Fornebu Line

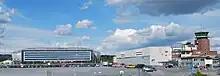
Telenor Arena and the old control tower is a recurring proposed site for a station

A planned 20,000 jobs and 6,000 residences are to be located at Fornebu. The transit system therefore has to be dimensioned to handle this number of commuters during the morning rush-hour. Further expansion to the plans could bring the total number of jobs to 25,000. The increase would have to be entirely based on transit, as there is no sufficient parking capacity for more people to drive. Demand for the various modes is more or less the same, at about 4,000 people per hour in both directions. However, given a long-term, high-growth development, only the metro alternative actually has sufficient capacity to handle the traffic estimates. The zoning plan of Fornebu is designed in such a way that only a limited amount of the area can be built before a rail transit is under construction.